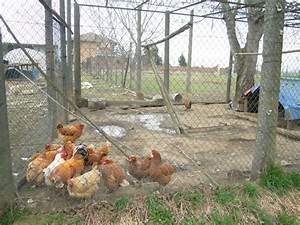
Label: mucca